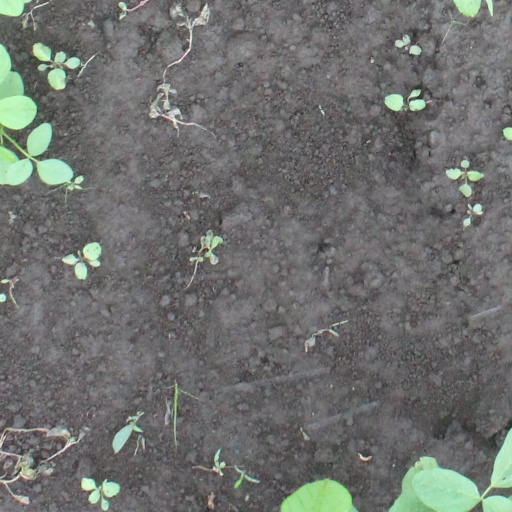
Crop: soybean